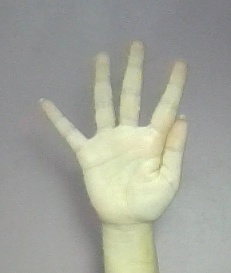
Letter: sheen